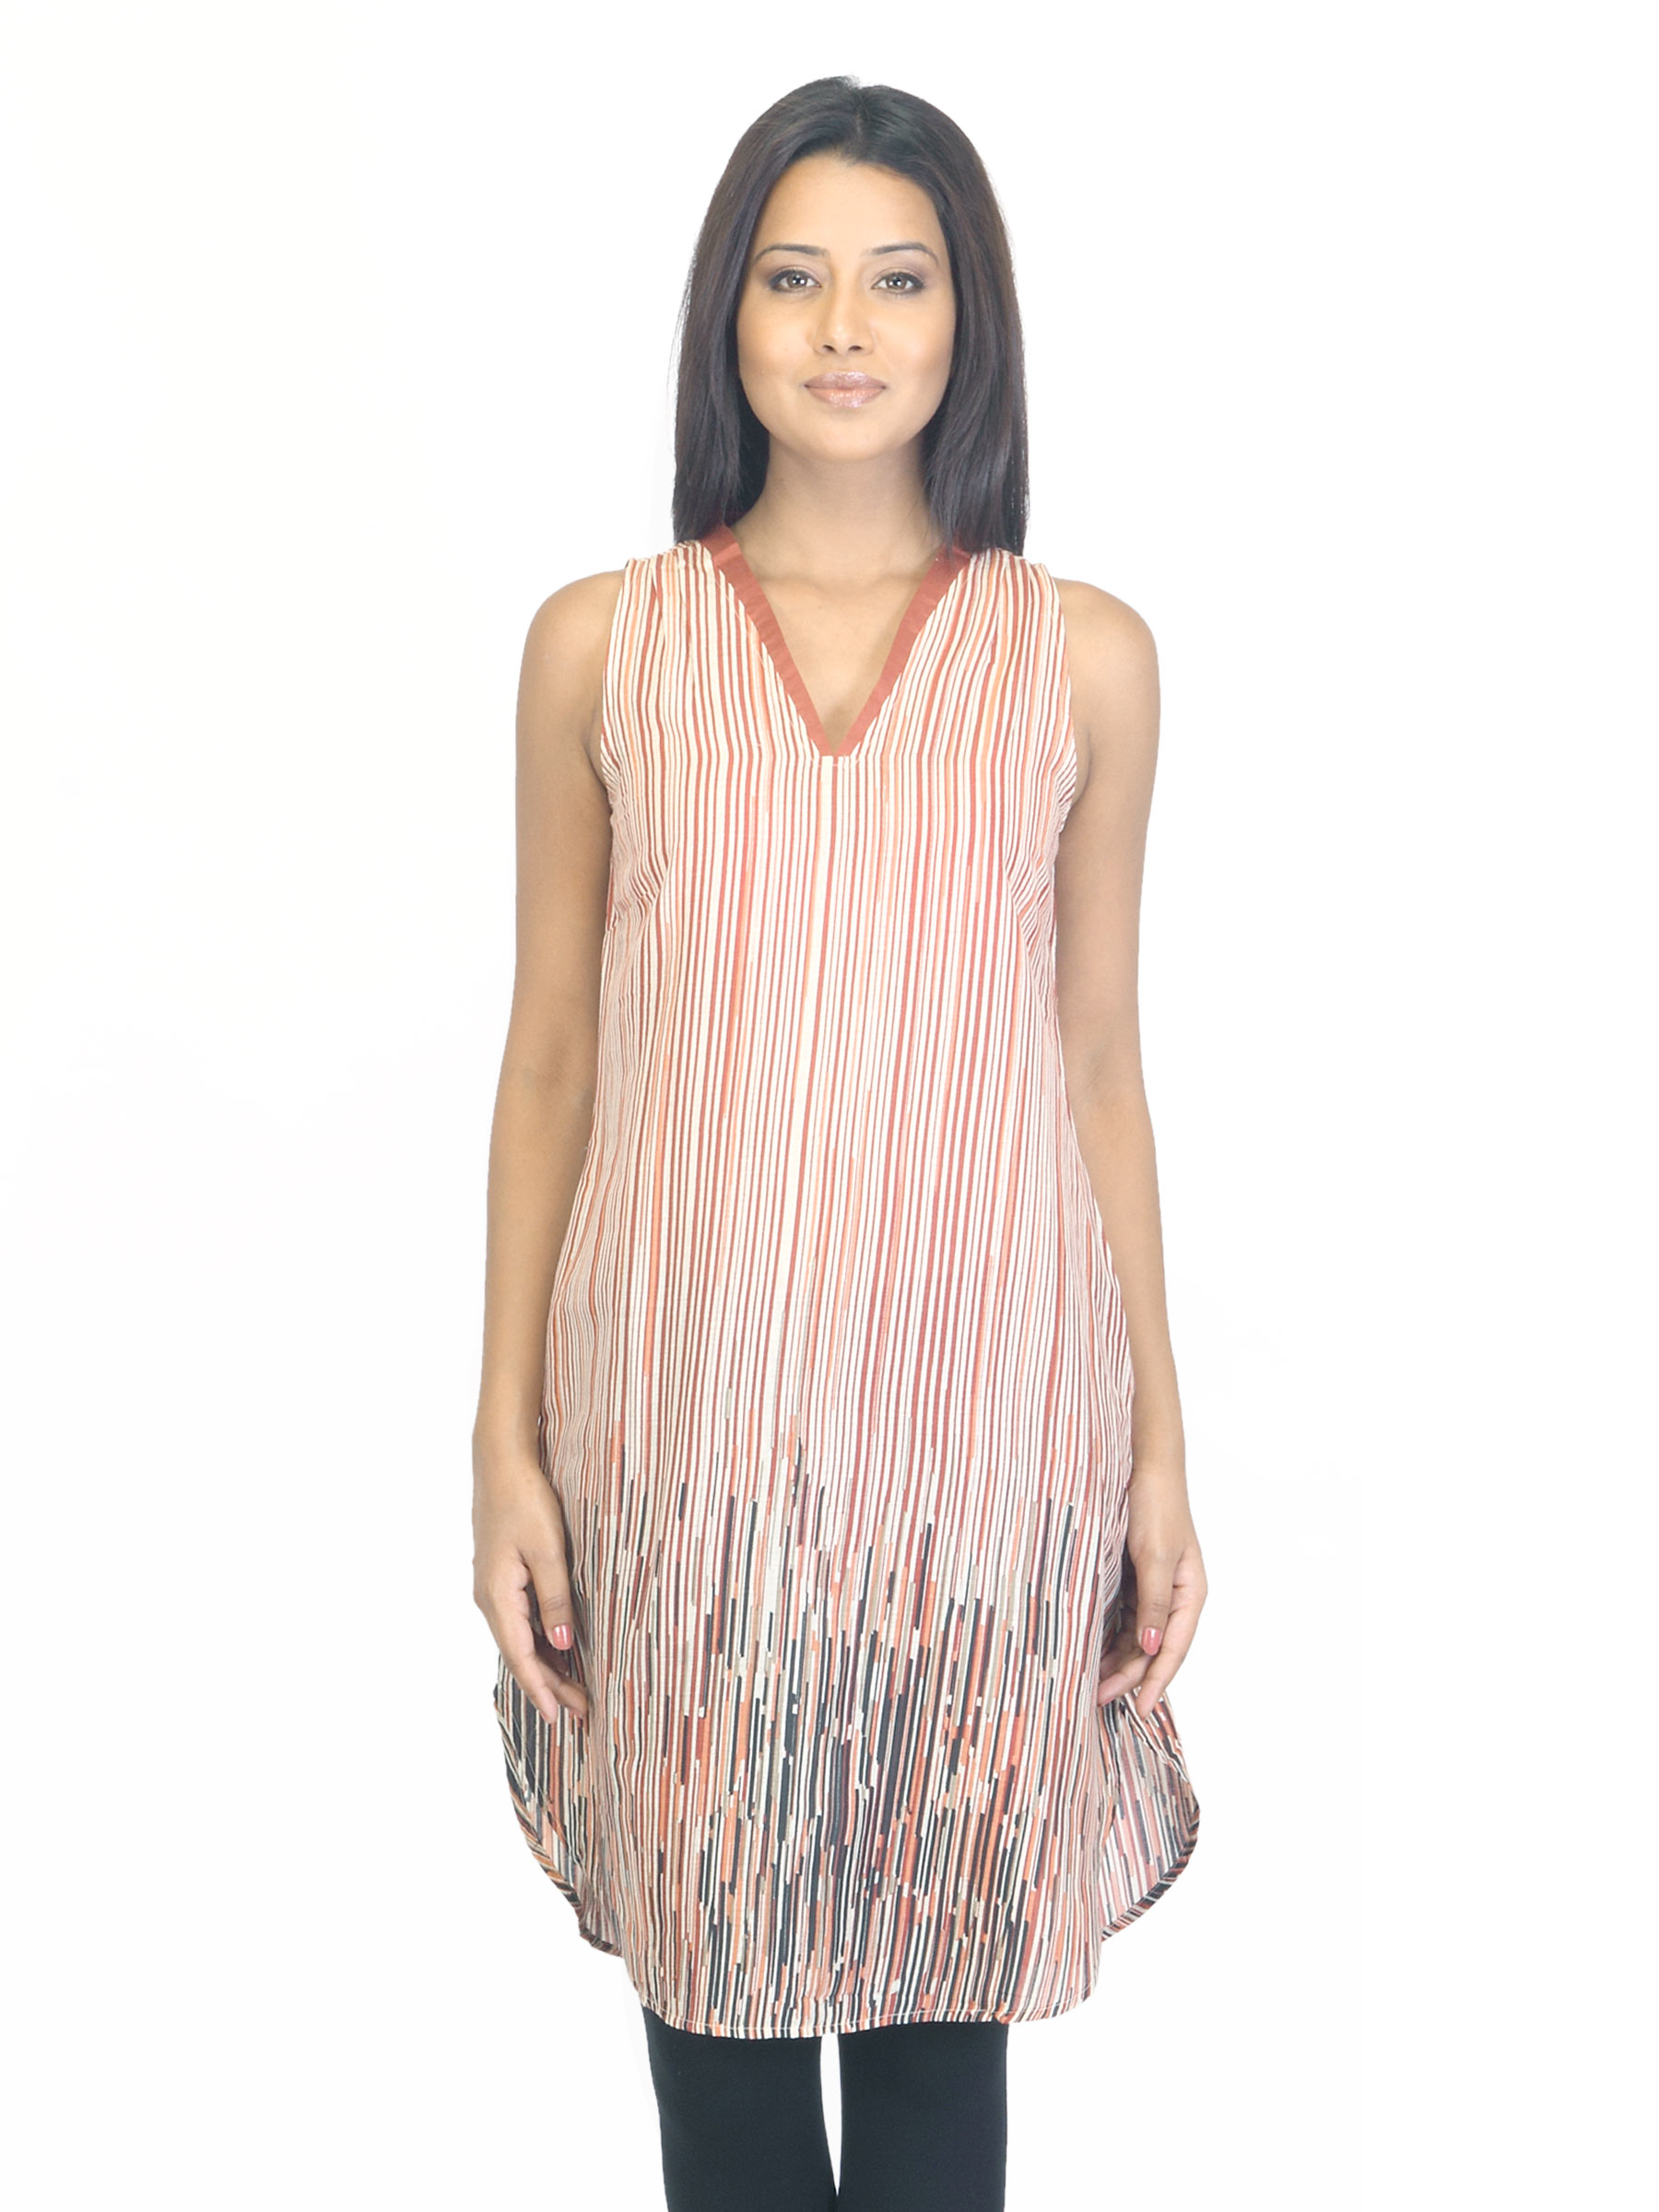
W Women Striped Rust Kurta
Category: Apparel / Topwear / Kurtas
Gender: Women
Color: Rust
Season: Summer 2012
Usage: Ethnic